Kaartinkaupunki

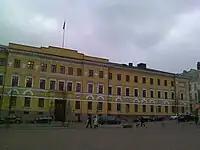
The Ministry of Defence

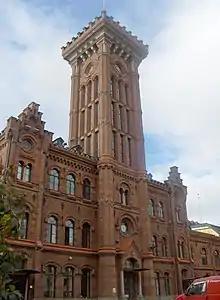
Erottaja fire station, Korkeavuorenkatu

Kaartinkaupunki consists of the area between the Esplanadi park and the Tähtitornin vuori park. Its area was first confirmed in 1812, but the neighbourhood was only named in 1959. It is neighbourhood number 3 in Helsinki, belonging to the Ullanlinna district and to the Southern main district. Kaartinkaupunki was named after the old Russian army barracks located near . The oldest part of the barracks was built in 1822. It was originally built as a residence for the Helsinki training battalion, which later became the Guard of Finland.